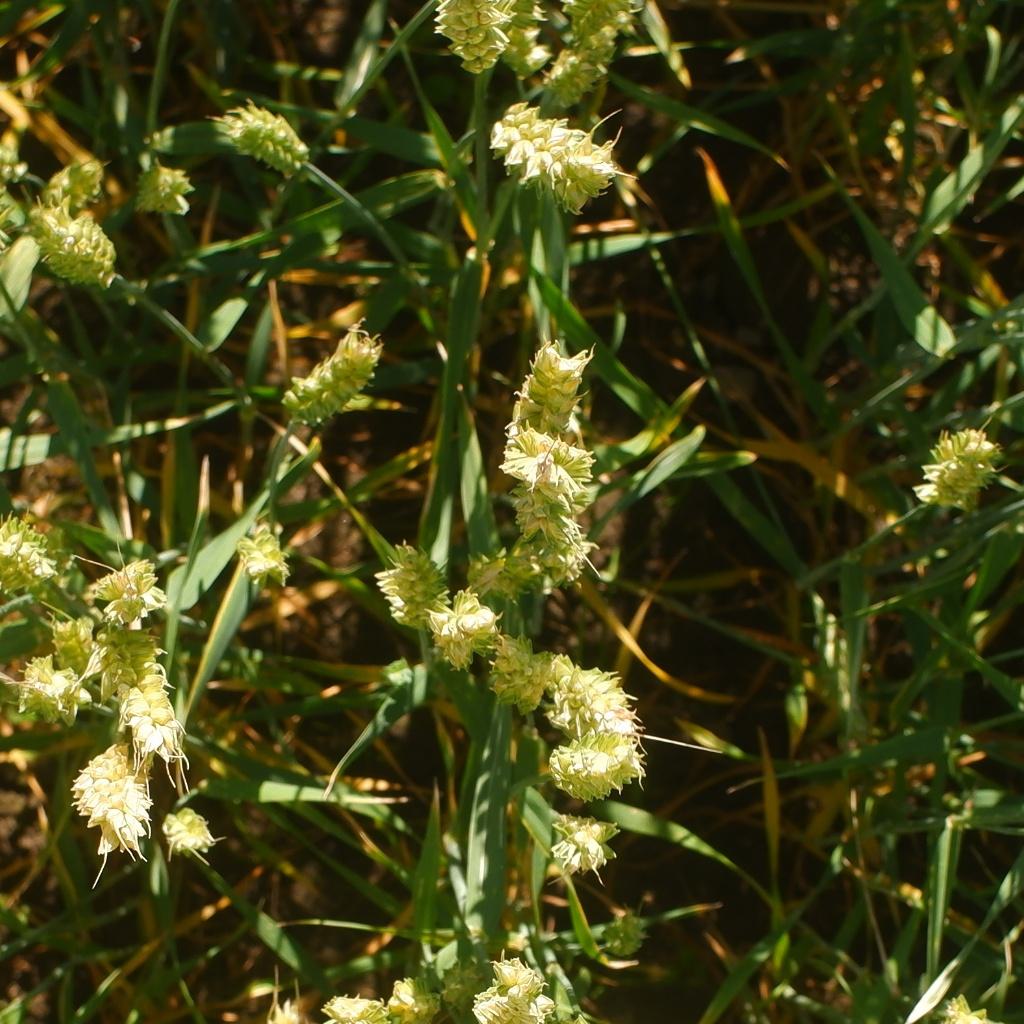
Country: Norway
Location: NMBU
Wheat development stage: Ripening